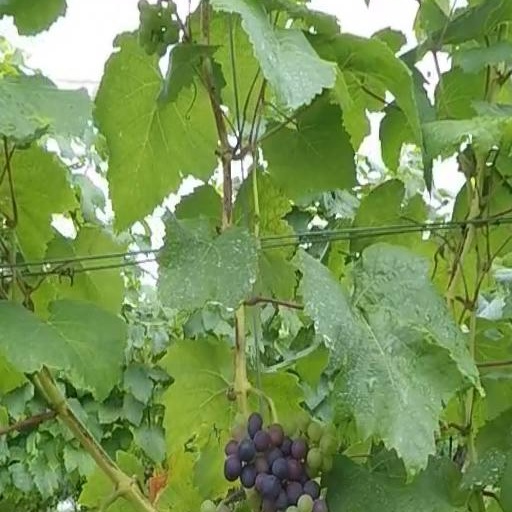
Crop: grape